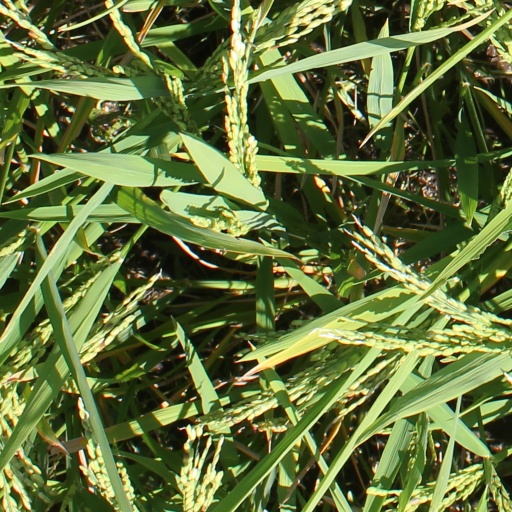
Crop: rice